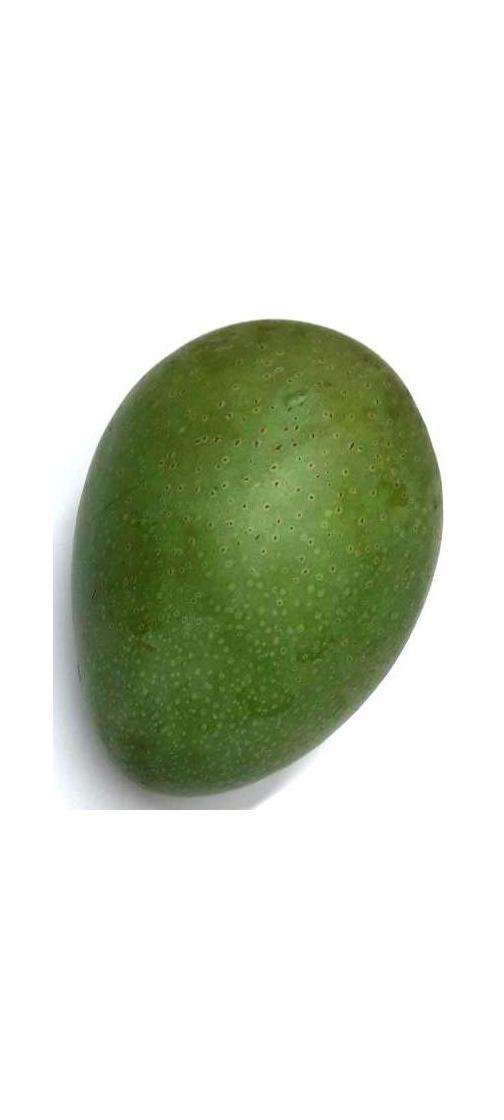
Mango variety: Ashshina Zhinuk